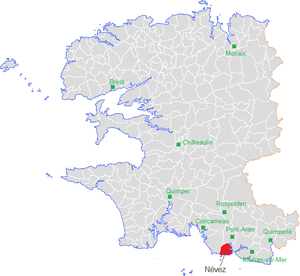
localisation de la commune de Névez dans le Finistère
Névez [neve] est une commune du Pays de l'Aven, en Basse Cornouaille, département du Finistère, dans la région Bretagne, en France.